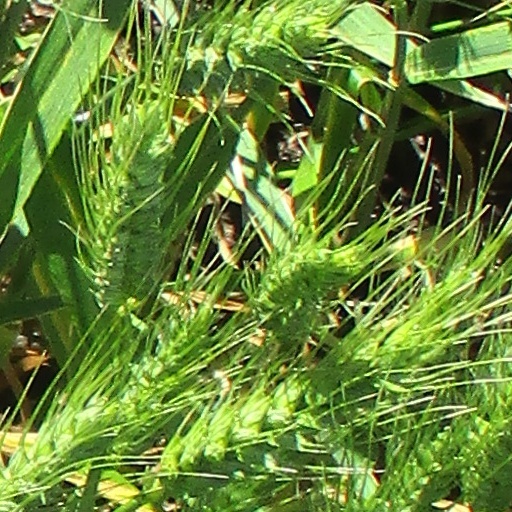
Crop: wheat